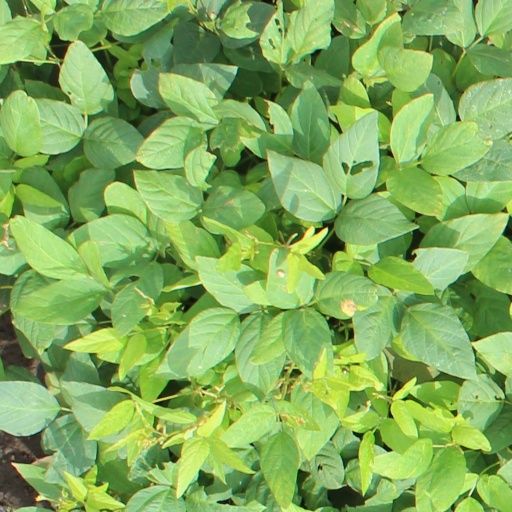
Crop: soybean